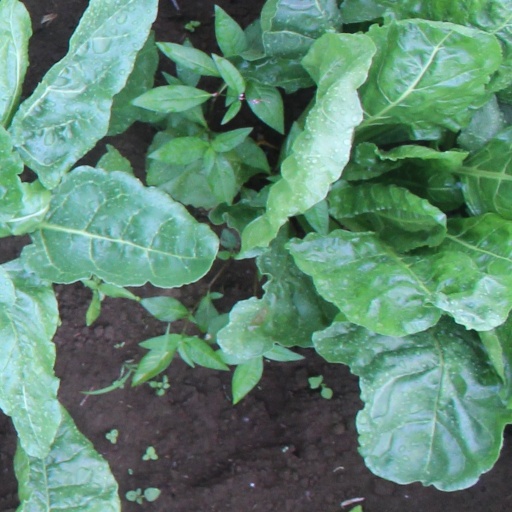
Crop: sugar beet